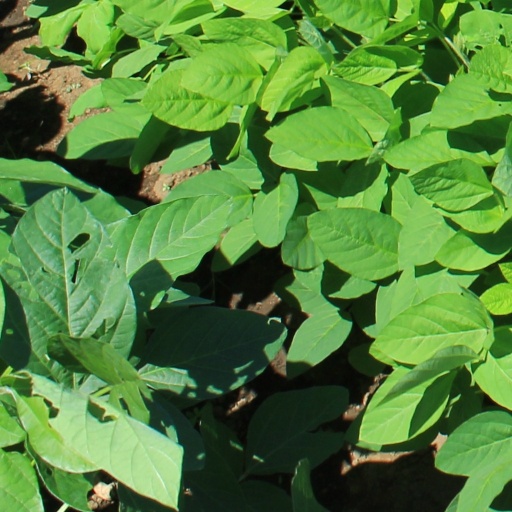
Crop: soybean